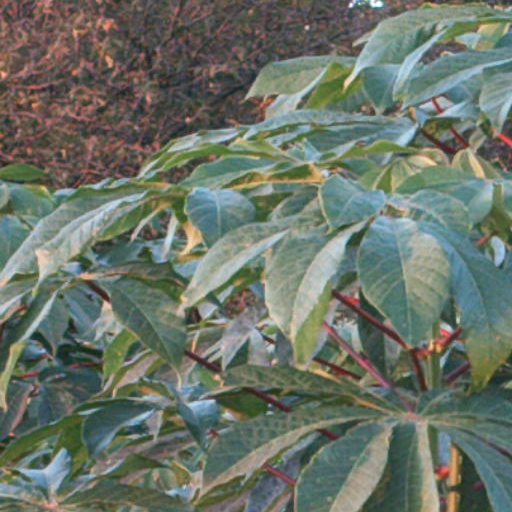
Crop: cassava